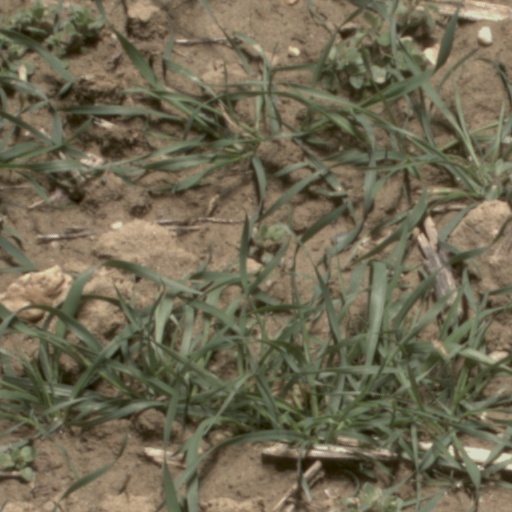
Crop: wheat